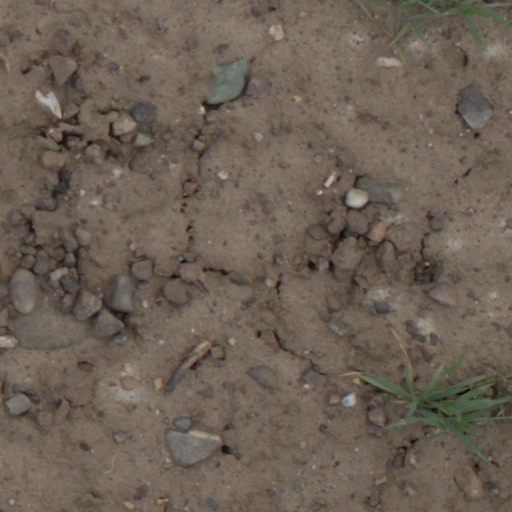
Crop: wheat